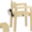
Label: chair